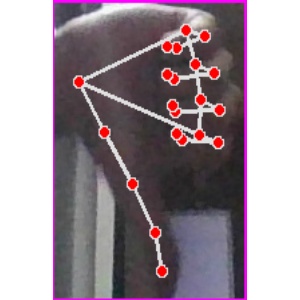
अक्षर: फ